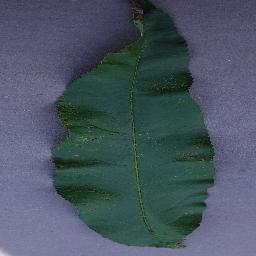
Label: Peach___Bacterial_spot